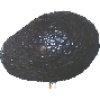
Label: avocado